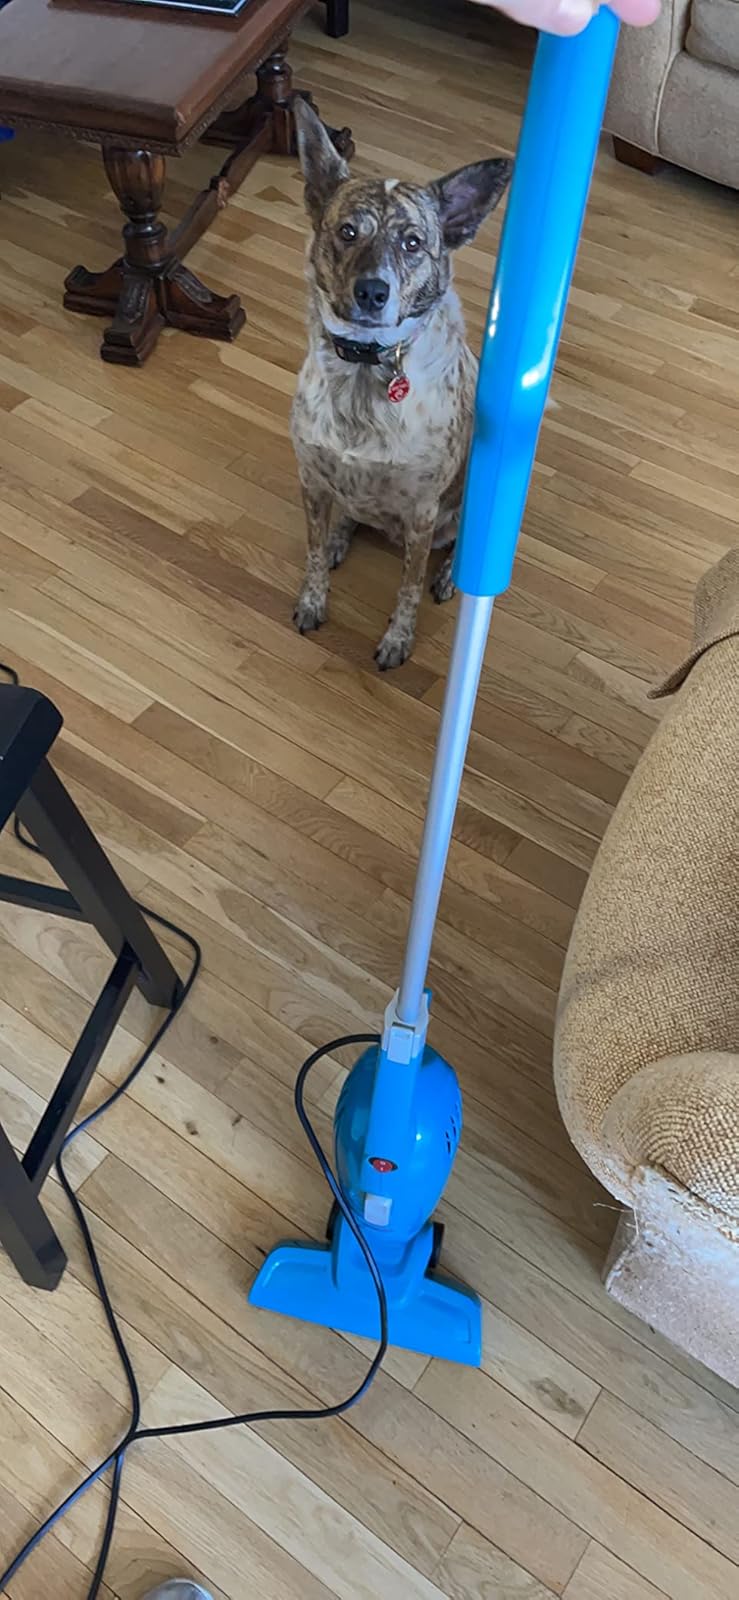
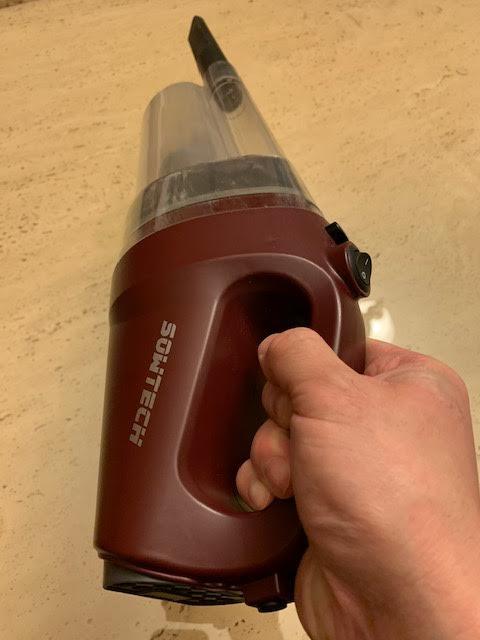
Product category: items_vacuum
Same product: no